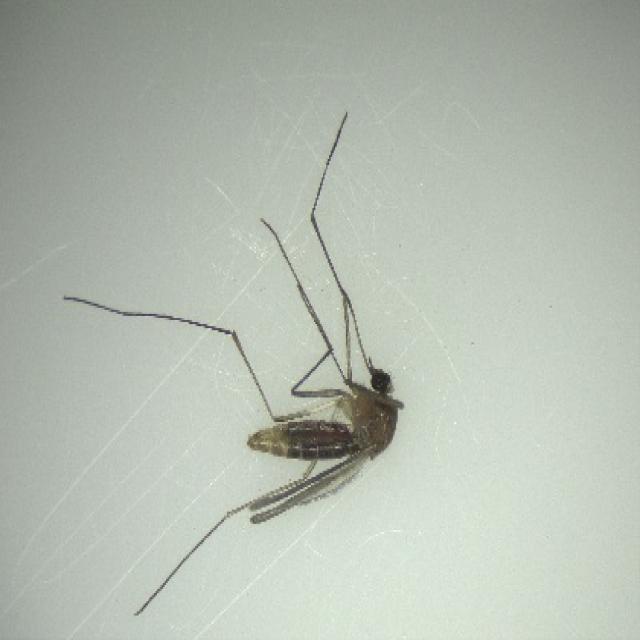
Species: culex_pipiens